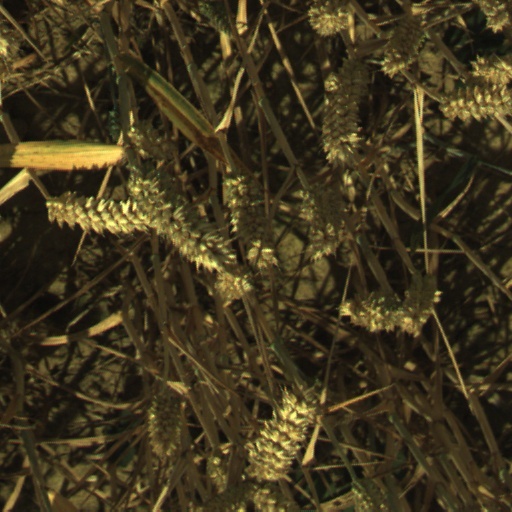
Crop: wheat